International Tennis Federation

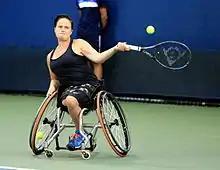
Aniek van Koot at the 2015 US Open

The Billie Jean King Cup is an annual team event organized by the ITF in women's tennis, similar in format to the Davis Cup. It was launched in 1963 as the Federation Cup to celebrate the 50th anniversary of the ITF, renamed the Fed Cup in 1995, and renamed again to honor tennis great Billie Jean King in 2020. The current format, adopted in 2020, is similar to that now used for the Davis Cup, with nations being divided into zone groups (Americas; Europe/Africa; and Asia/Oceania) which compete in two or three tiers, with the top tier being the 12-team Billie Jean King Cup Finals. The Finals are conducted in a similar manner as those of the Davis Cup, with pool play followed by knockout semifinals and finals. The winner and runner-up of the Finals automatically qualify for the next season's Finals. Teams ranked 3–10 advance to the next season's Billie Jean King Cup Qualifiers, where they play against the winners of the previous season's Billie Jean King Cup Play-offs. The play-offs in turn involve the losing teams from the Qualifiers and winning teams from the top-level zone groups. Like the Davis Cup, the rules of promotion and relegation are almost the same each year. Billie Jean King Cup rounds are contested three times per year, scheduled to minimize disruption with the WTA Tour to encourage participation. In each round, a combination of singles and doubles matches are contested to determine the winners. In 2020, 116 nations participated, making it the largest annual international team competition in women's sport.